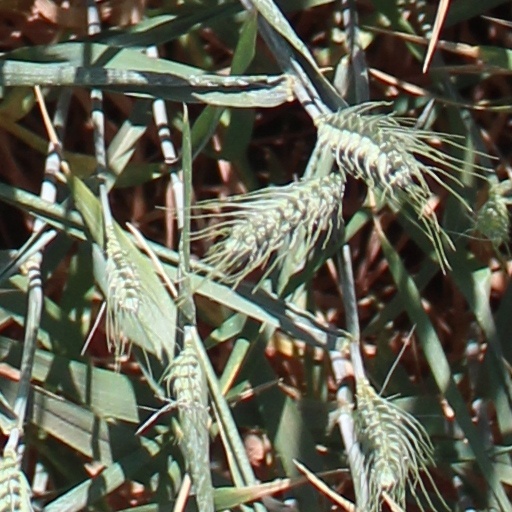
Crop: wheat